Talentia Network

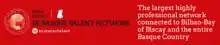
Be Basque Talent Network Logo

In 2013, the Foral Government of Biscay created the Talentia Network, as a meeting and work point for young students and future professionals. The objective of this project was to ""enhance the qualities of talented young people from the territory and, with them, Biscay also grows"". In 2013, the network had 500 members, young students who had taken part in the four editions of the Talentia Programme" and "Talent pro Bizkaia". The first meeting was held in the auditorium of the Bilbao Exhibition Centre (BEC), in which more than a hundred members of the network came to the BEC auditorium to map, debate and imagine the present and future of Biscay. The head of government (General Deputy) José Luis Bilbao and the Deputy for Economic Promotion Imanol Pradales participated. As declared by head of government José Luis Bilbao: ""We want to take into account the talented professionals to build the future of all Biscayans"".